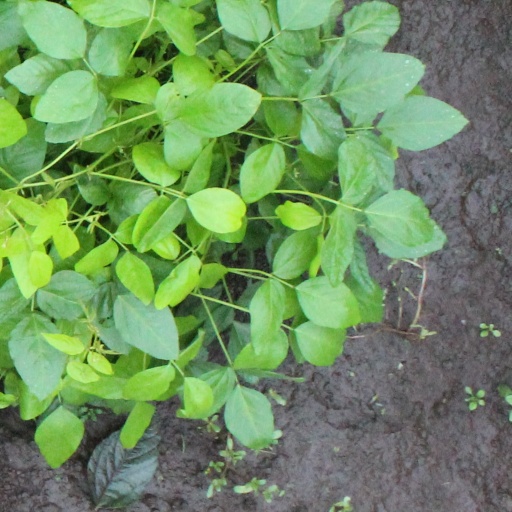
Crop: soybean